Awaargi

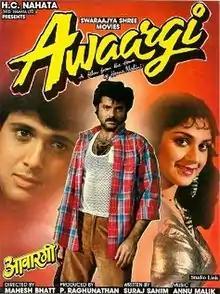
Promotional Poster

Awaargi is a 1990 Indian Hindi-language drama film directed by Mahesh Bhatt starring Anil Kapoor, Govinda, and Meenakshi Sheshadri in lead roles. Over the years, it has gained critical praise and is considered a classic now. Anil Kapoor and Meenakshi received critical acclaim for their roles.